Answer in natural language. Estimate the real world distances between objects in the image. Which object is closer to brown rectangular extendable dining table, white refridgerator with water dispenser or black rectangular stone countertop? Choose between the following options: white refridgerator with water dispenser or black rectangular stone countertop
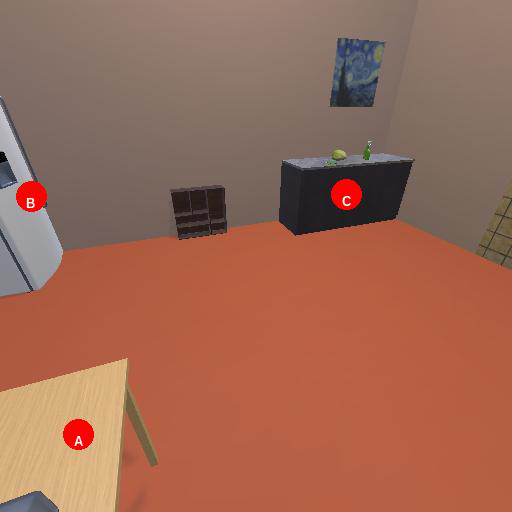
<answer>white refridgerator with water dispenser</answer>